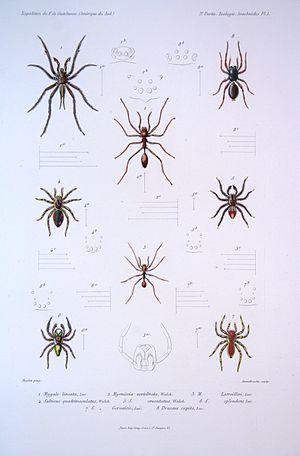
Myrmecium est un genre d'araignées aranéomorphes de la famille des Corinnidae.